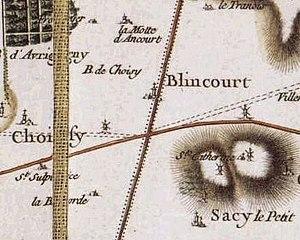
Blincourt, carte de Cassini
Blincourt est une commune française située dans le département de l'Oise en région Hauts-de-France. Ses habitants sont appelés les Blincourtois et les Blincourtoises.